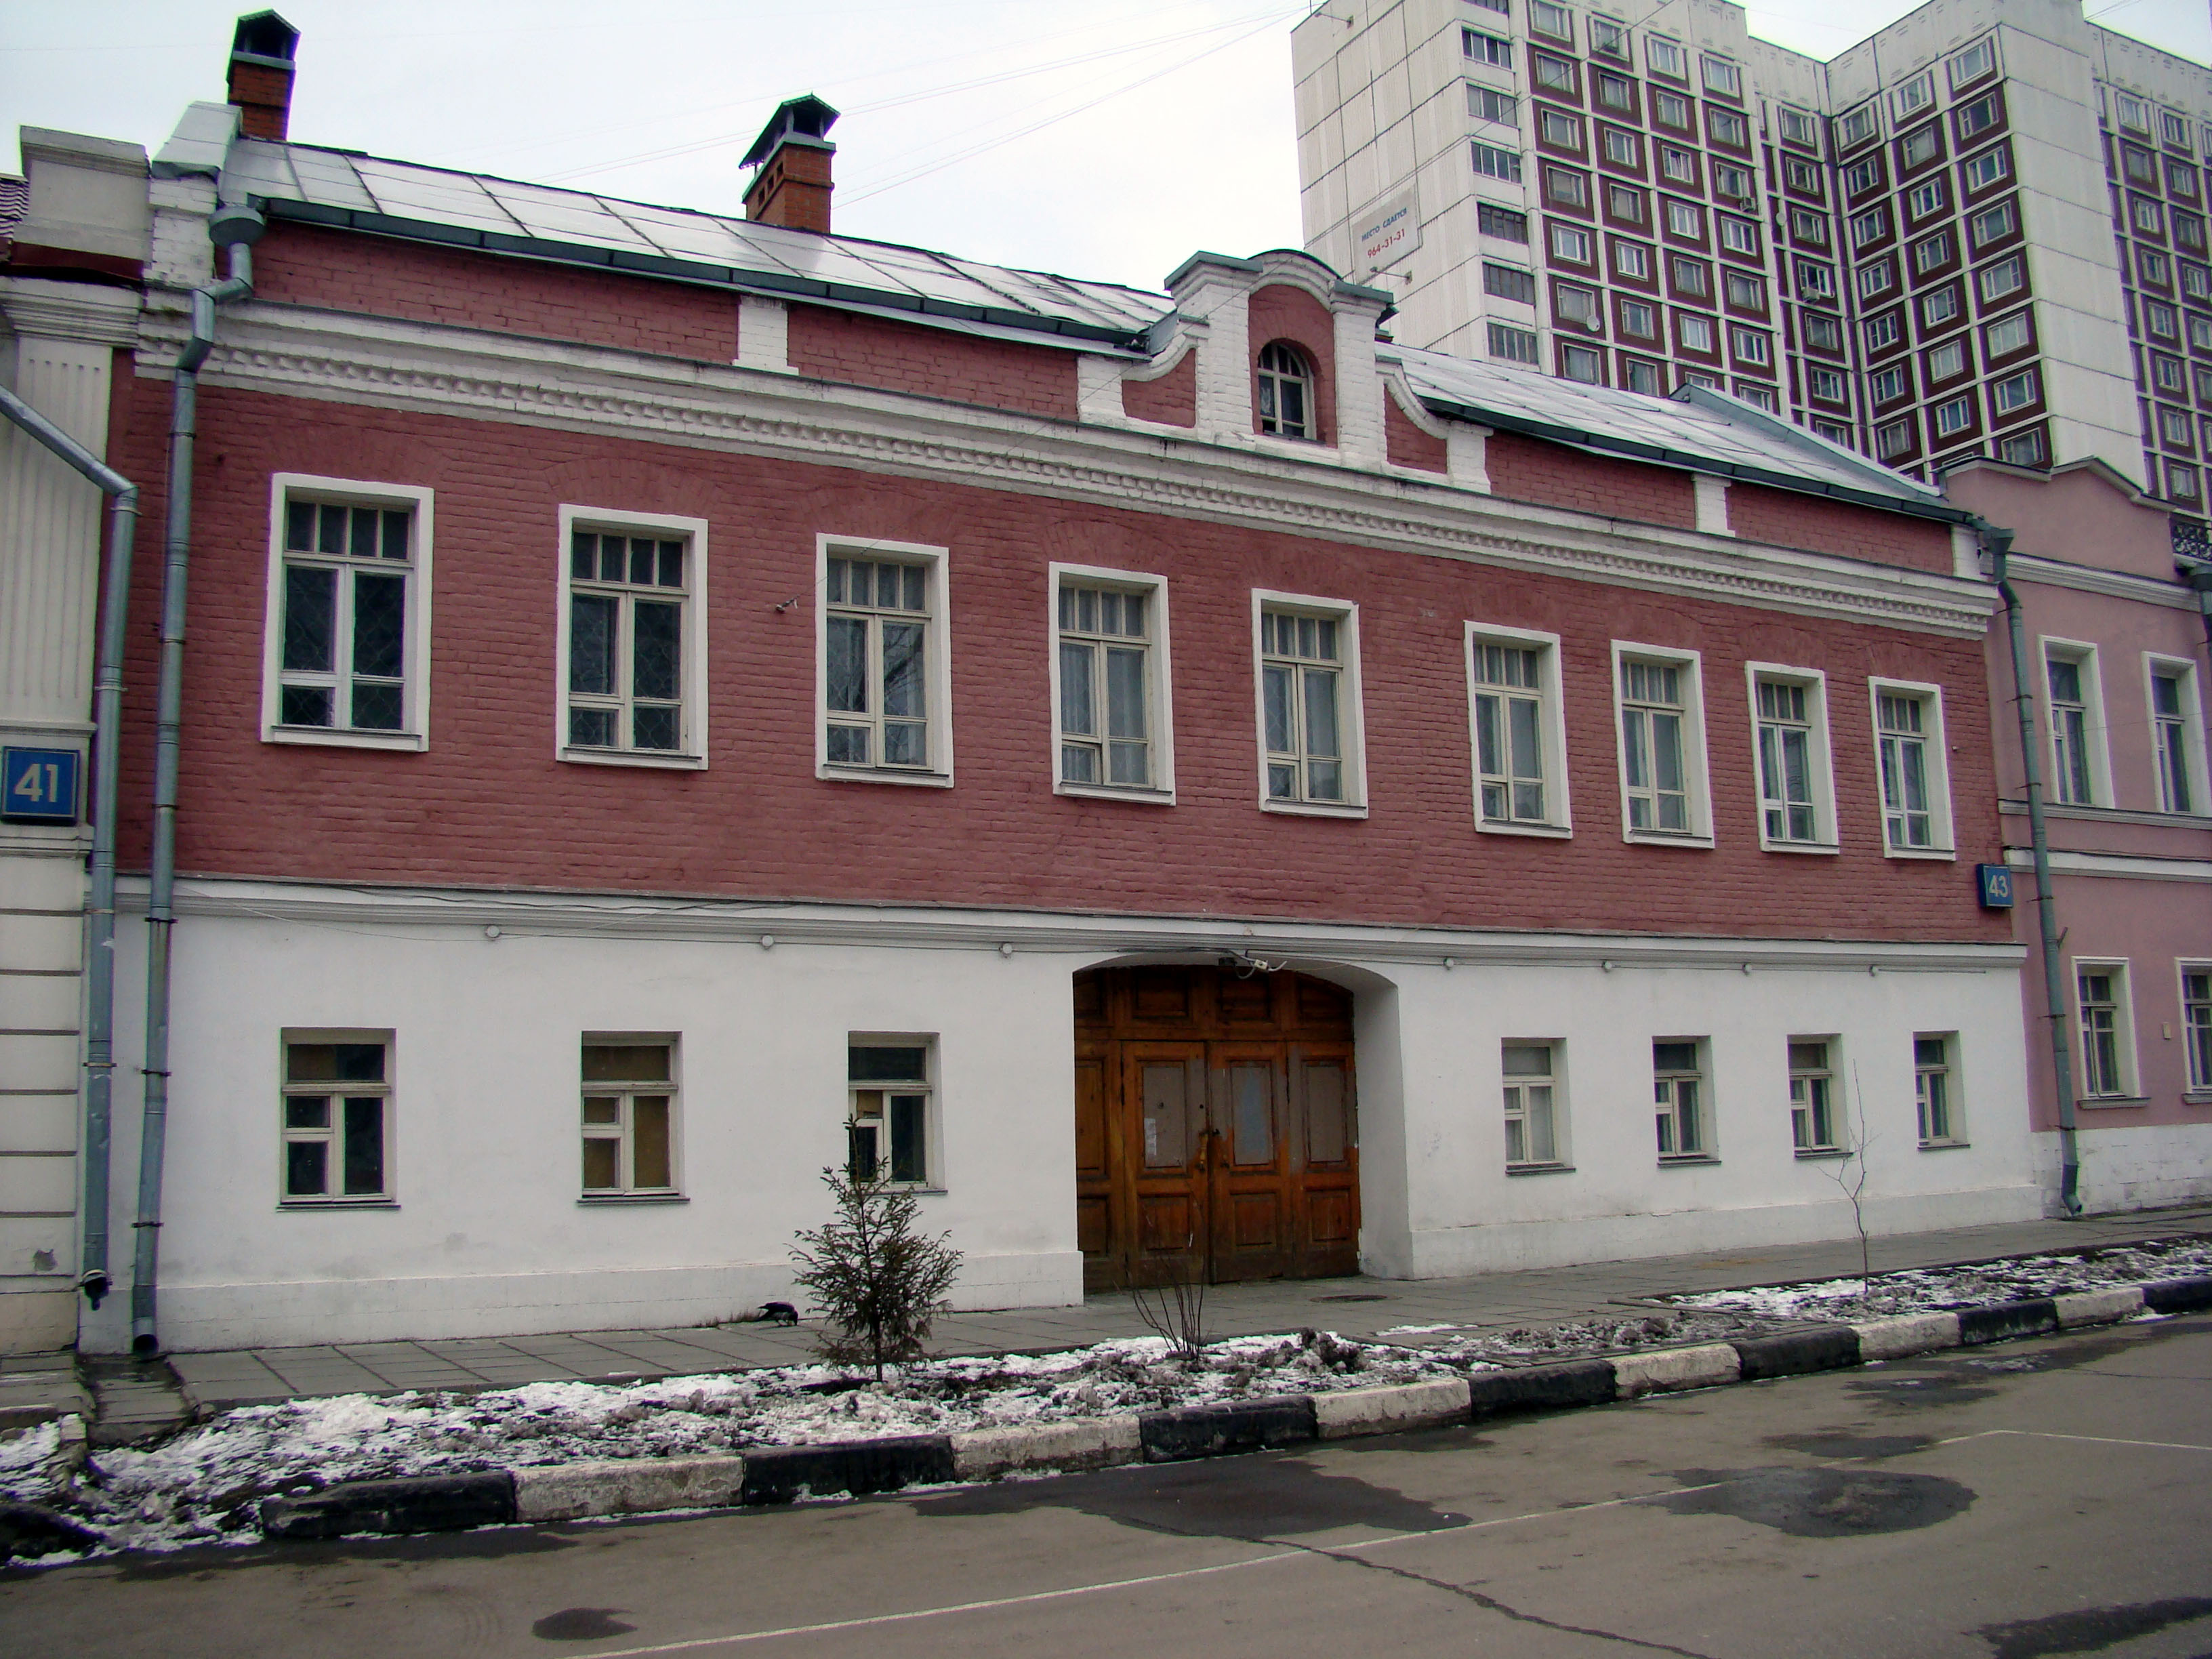
architecture, house, window, town, building, city, home, cityscape, downtown, facade, property, sony, moscow, estate, russia, cityscapes, moskau, moscou, dsc, h9, dsch9, neighbourhood, urban area, residential area